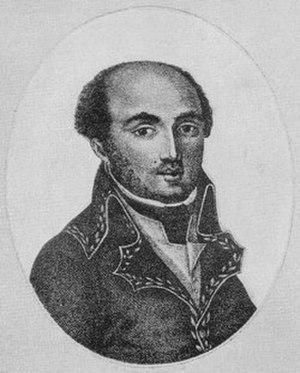
Général Alexandre Dumas.
Un métis, au féminin : Une métisse, est une personne dont les parents ont des origines géographiques, culturelles, ou des caractéristiques phénotypiques différentes. Pour les scientifiques, tous les êtres humains sont le produit d'un mélange génétique de même nature.